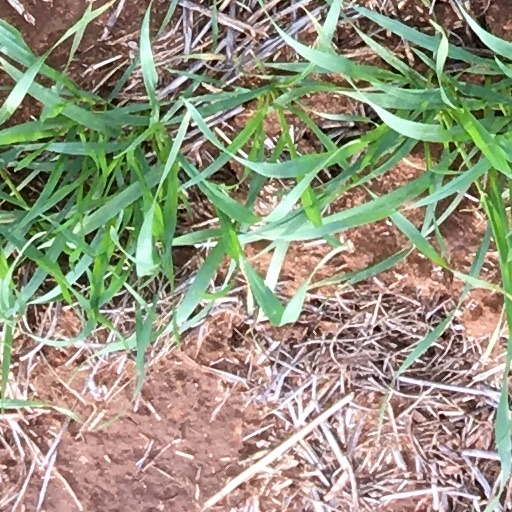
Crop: wheat